Elland Lower Edge

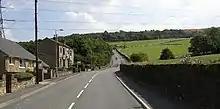
Road from Elland to Wakefield climbing Lower Edge

Elland Lower Edge is an area of Rastrick near the town of Brighouse, in the Calderdale District, in the English county of West Yorkshire.